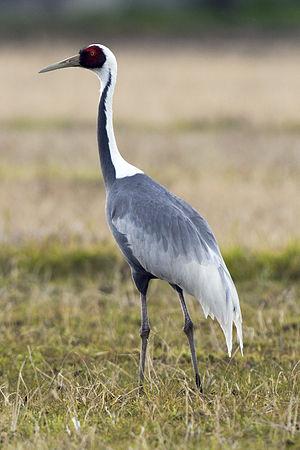
La Réserve naturelle Khingan est un « zapovednik » Russe, située dans l'extrême sud-est de la région du fleuve Amour de l'Extrême-Orient russe. Fondée en 1963, elle couvre une surface de 939 km². La réserve couvre deux types d'habitats: les basses terres plates d'Arkharinskaya avec des zones humides abondantes et les éperons boisés des montagnes du Petit Hinggan. En particulier, la réserve de Khingan a été créée pour protéger les paysages de steppes et de steppes forestières, ainsi que les sites de nidification de la grue à couronne rouge en voie de disparition et de la grue à cou blanc vulnérable. La réserve est située dans le district d'Arkharinsky de l'oblast de l'Amour.